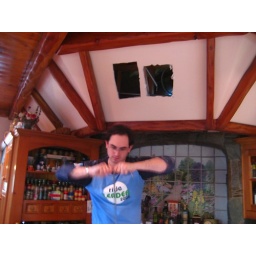
Josh working on the TV set (we cut out the wall in the kitchen)